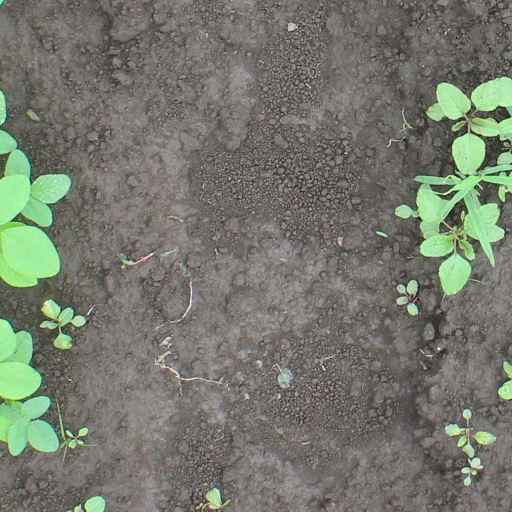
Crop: soybean